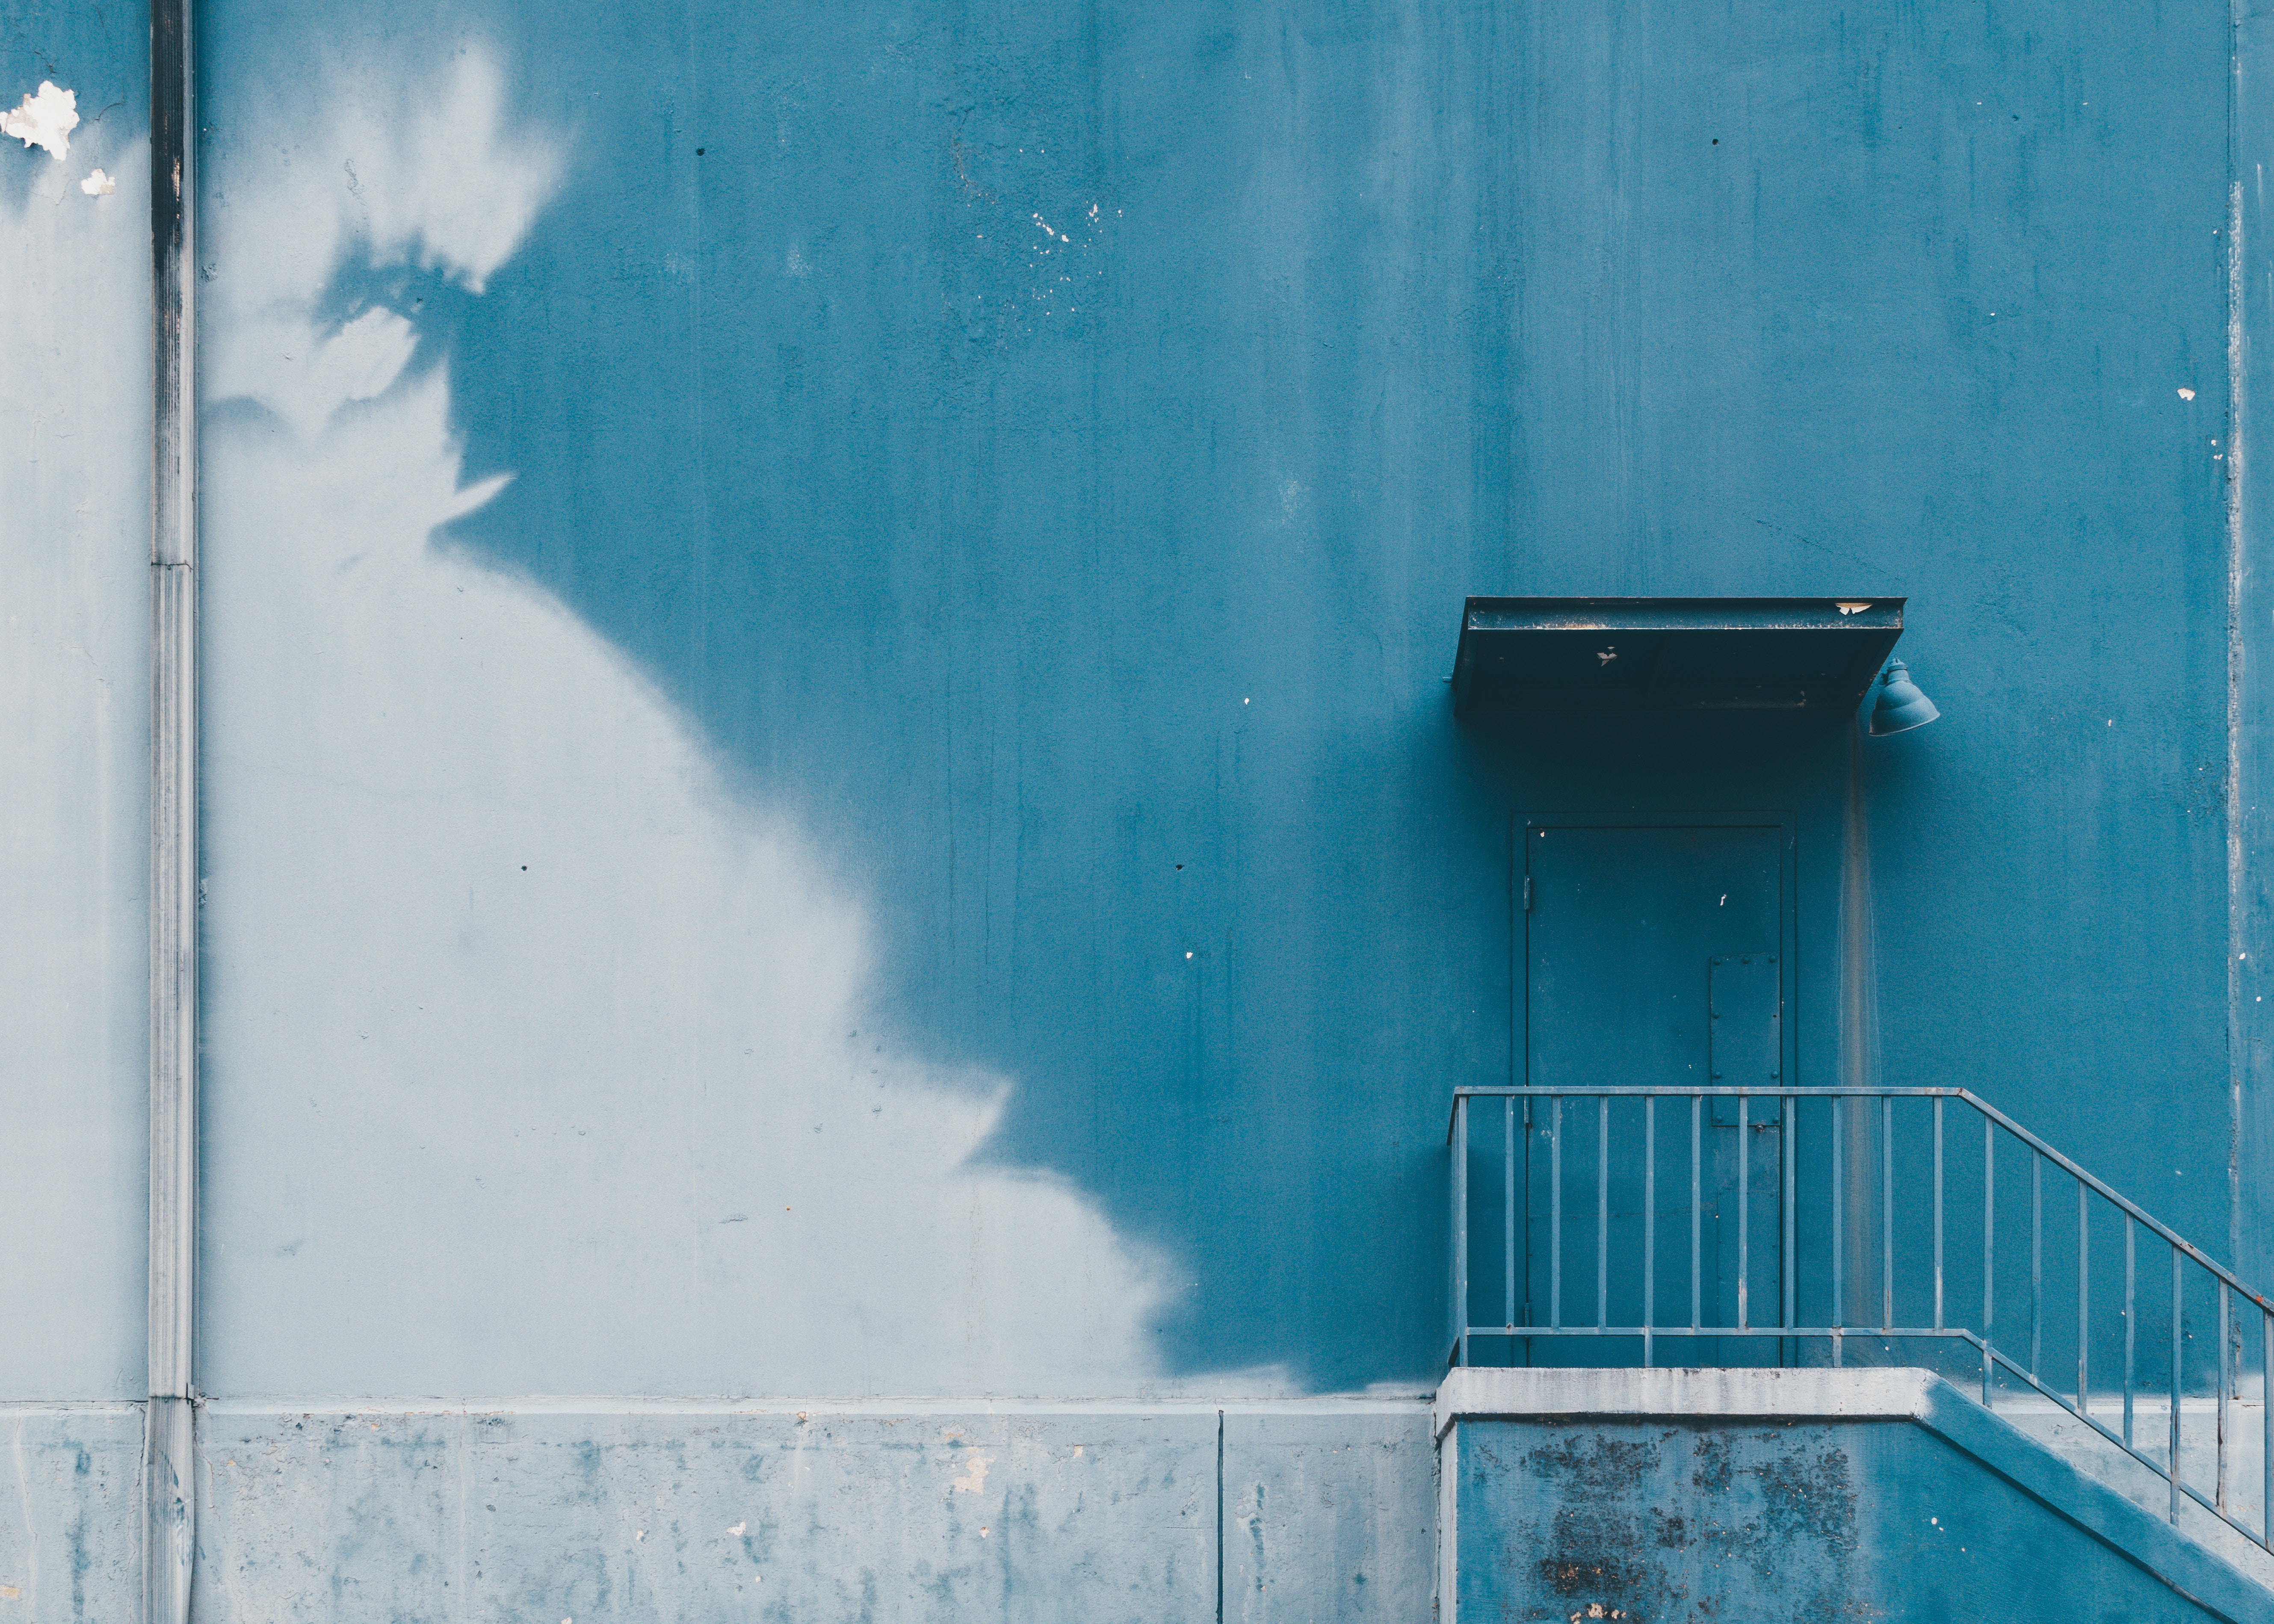
cloud, sky, texture, window, wall, daytime, facade, blue, cool image, azure, angle, cool photo